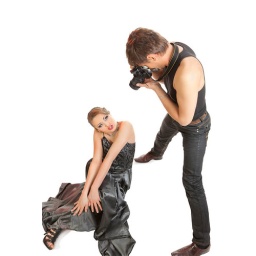
Young adult female Caucasian model being photographed in studio by young male photographer.